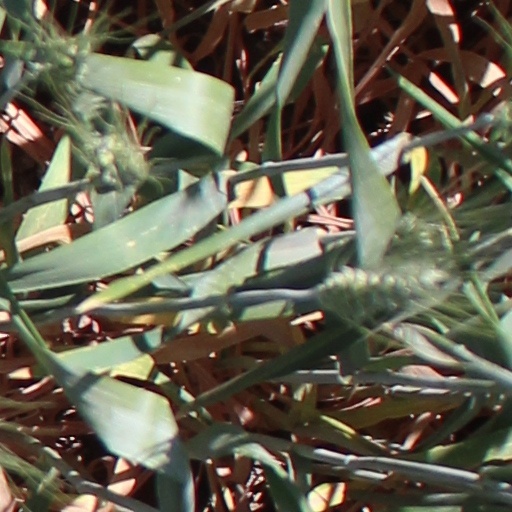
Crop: wheat